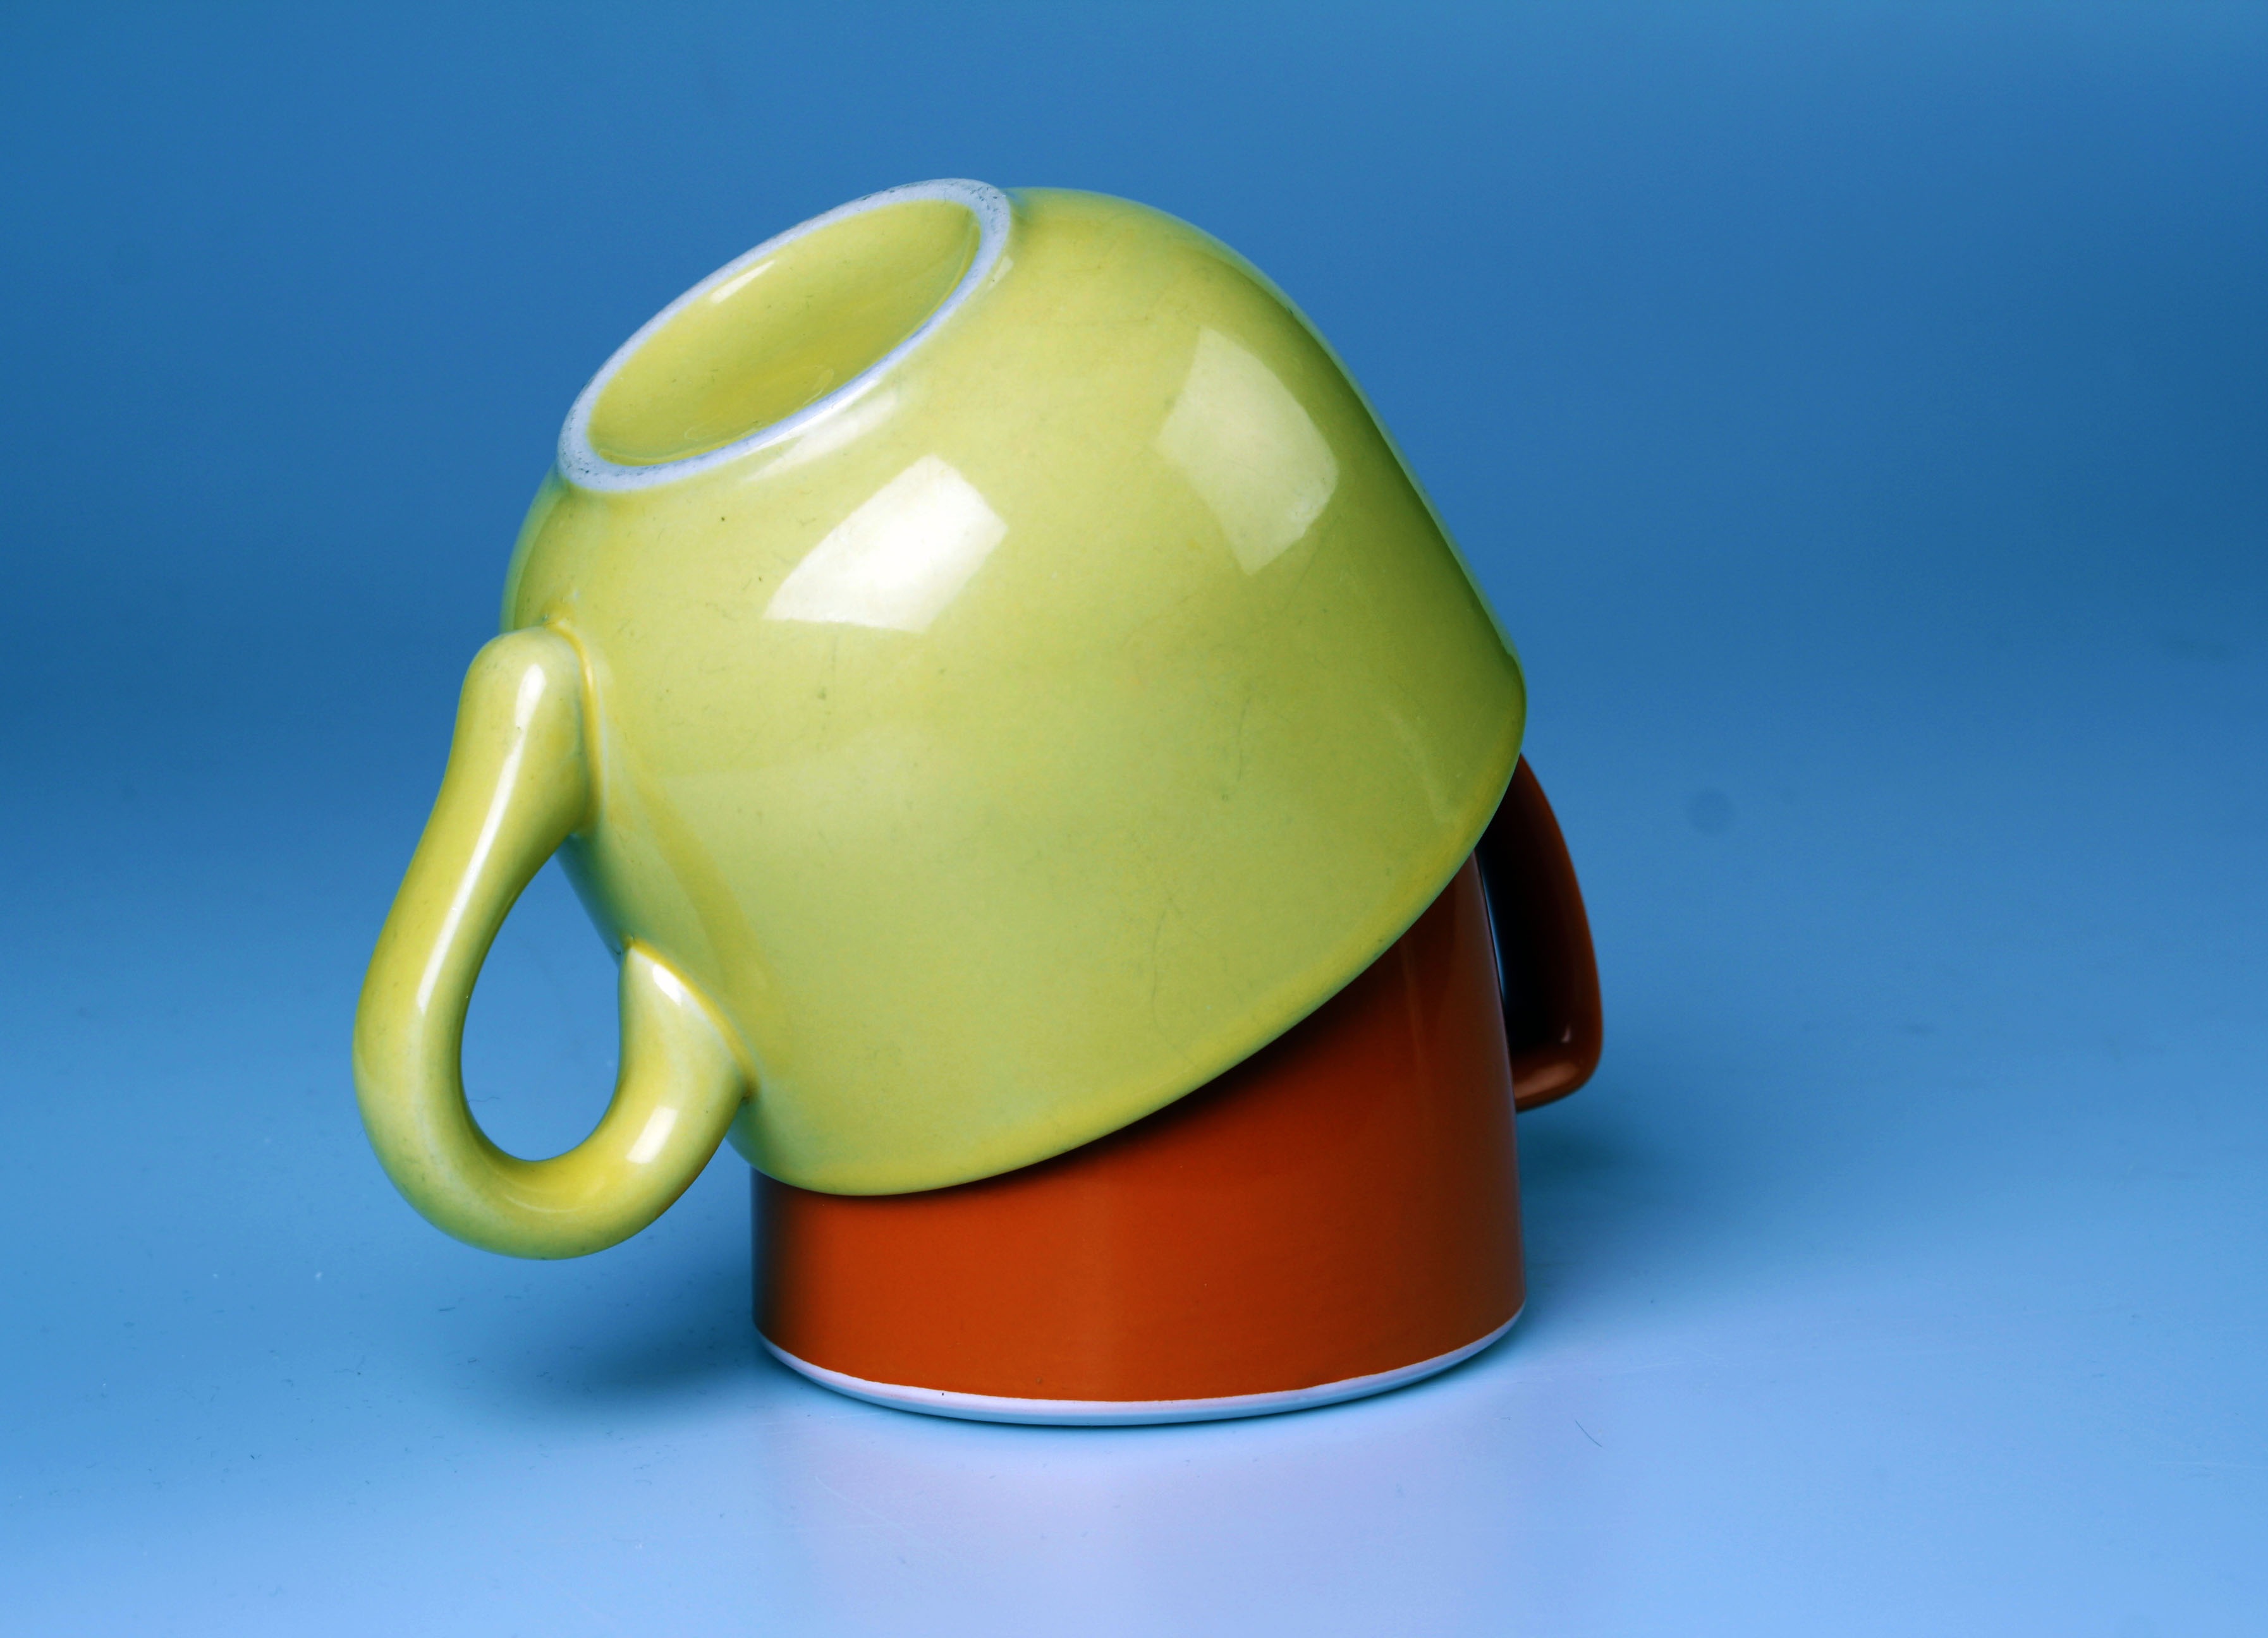
orange, green, bottle, yellow, lighting, toy, mugs